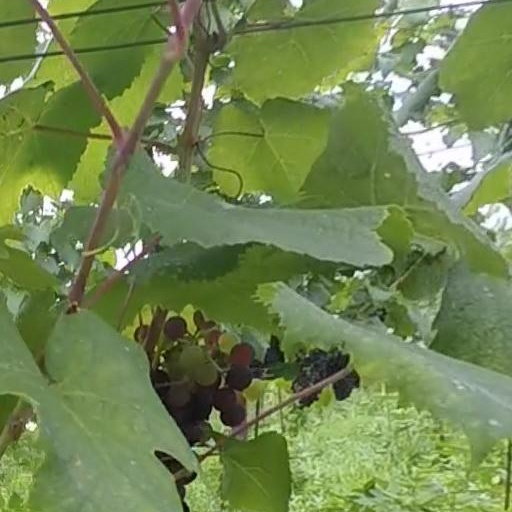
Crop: grape